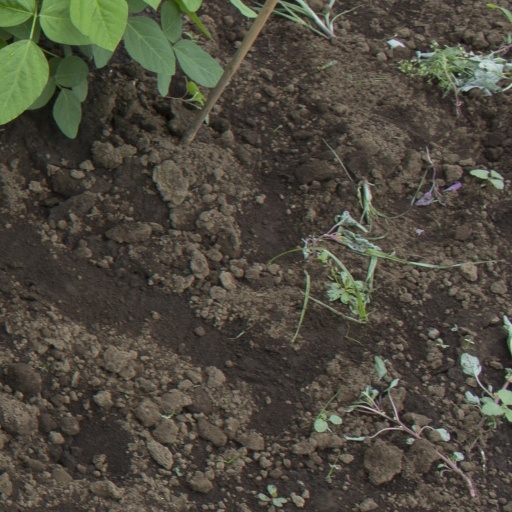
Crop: soybean